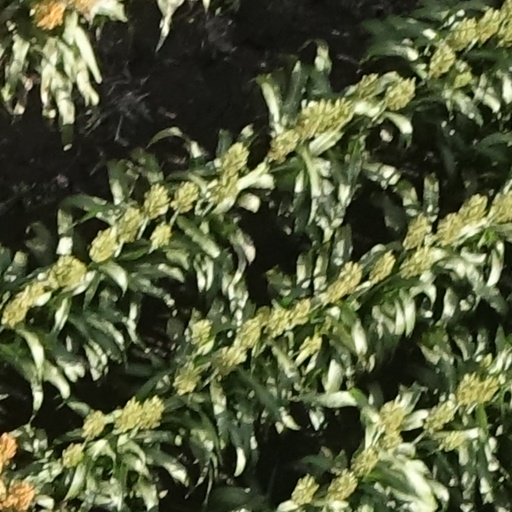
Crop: sorghum